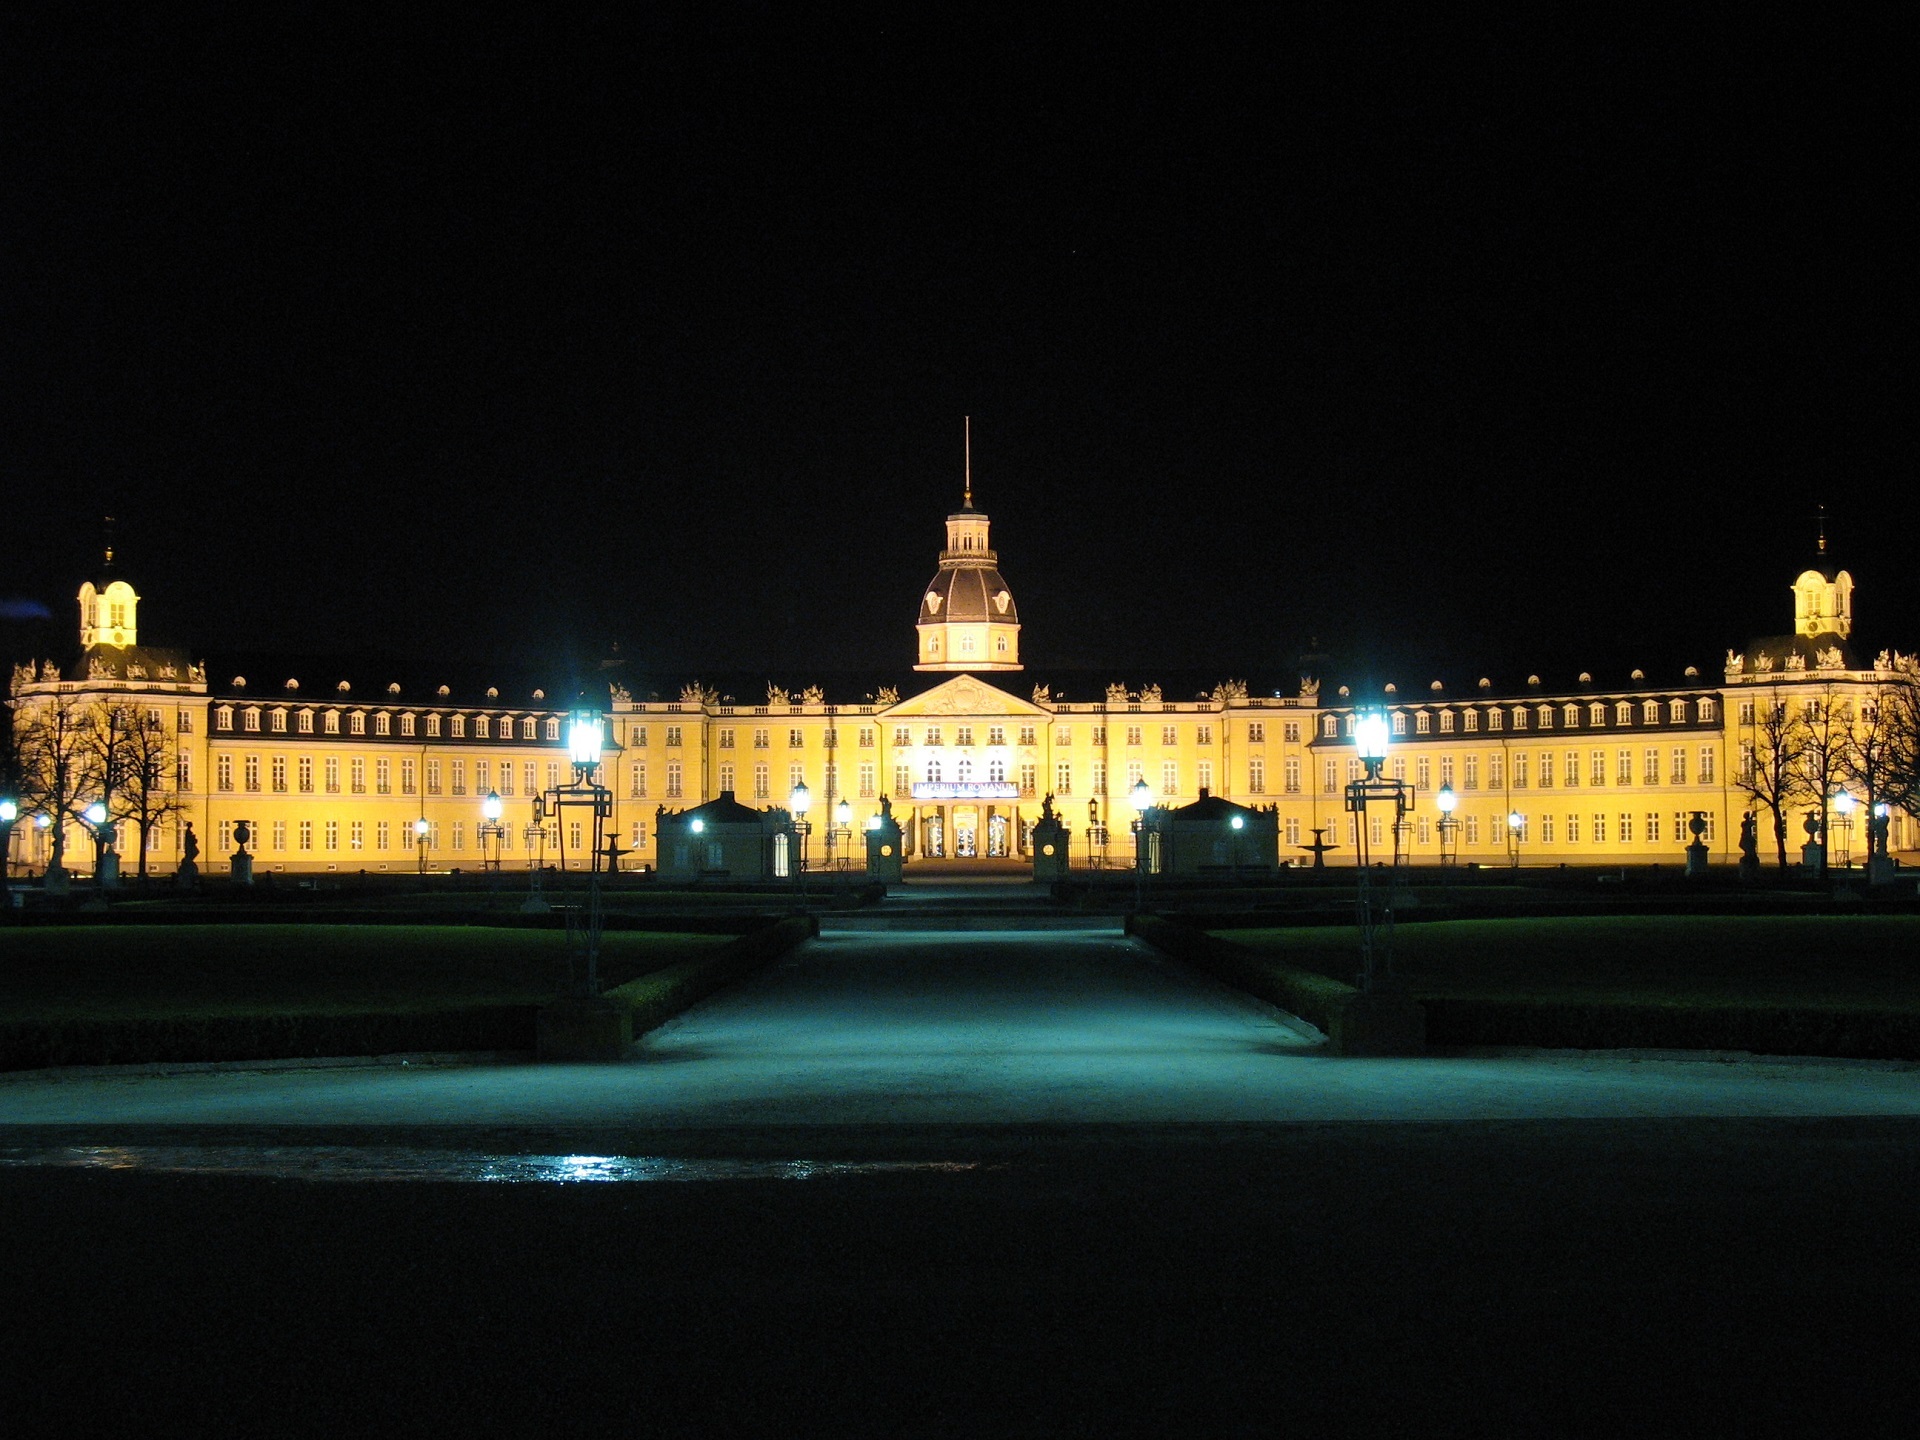
landscape, light, architecture, skyline, night, building, city, urban, cityscape, dusk, europe, evening, reflection, park, landmark, historic, tourism, illuminated, germany, karlsruhe palace, baden wurttemberg